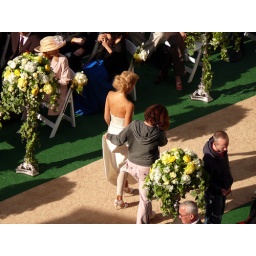
Fantastic Four 2, the Silver Surfer, movie set outside my office window in Vancouver, Canada